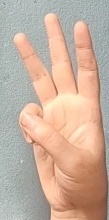
ASL sign: 6